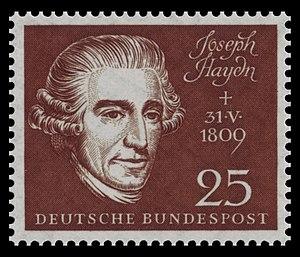
La Deutsche Bundespost a émis durant l'année 1959 dix-neuf timbres commémoratifs, dont cinq tirés sur un même carnet thématique, et cinq timbres d'usage courant.